The Boogeyman: The Origin of the Myth

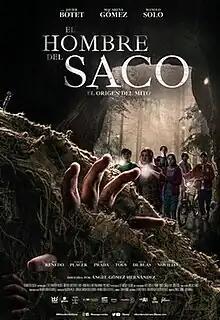
Film poster

The Boogeyman: The Origin of the Myth is a 2023 teen fantasy horror film directed by from a screenplay by Juma Fodde which stars Javier Botet as the title character alongside Macarena Gómez and Manolo Solo. It is inspired by the Crime of Gádor.